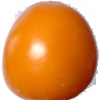
Label: Tomato Yellow 1